Gunungsitoli

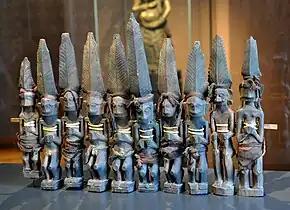
Adu Zatua statues from Nias

Nias island, together with groups of other islands off the western coast of Sumatra, was mentioned by Ptolemy in 150 CE as "Barus islands". Nias had well-established trade contacts with Arab and Chinese traders since around the seventh century. In 1154, the island was mentioned by Muhammad al-Idrisi as "Niyan" and described as "densely populated, with one big town, and inhabited by many tribes".